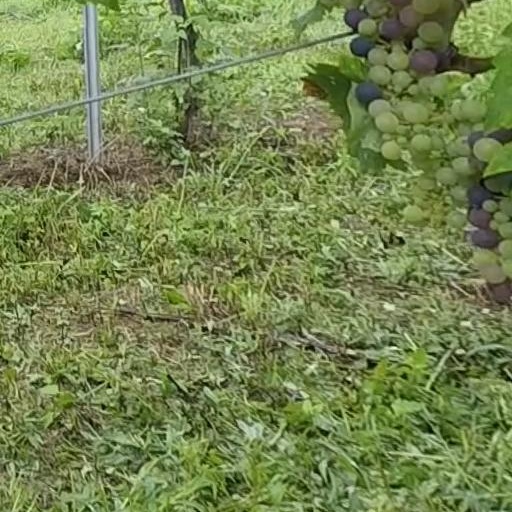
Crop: grape